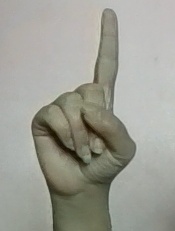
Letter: bb